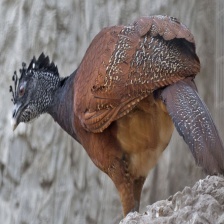
Species: WATTLED CURASSOW
Scientific name: CRAX GLOBULOSA